Proton Holdings

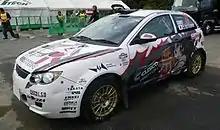
2011 Proton Satria Neo CUSCO Edition in Japan.

The following year, Malaysian rally veteran Karamjit Singh rejoined the APRC after a 6-year absence under the Proton R3 Cusco Rally Team in a Group N 2WD CUSCO Japan-tuned 1.6L CamPro 145 hp (170Nm) version of the Satria Neo. Japanese rally driver Akira Bamba also contested in the 2011 APRC season in another Satria Neo CUSCO. The 2011 season concluded with a one-two Proton Motorsports victory with drivers McRae and Atkinson in their Satria Neo S2000s. Karamjit placed 1st in the 2WD category and 7th overall in the championship, ahead of Bamba who placed 9th overall.